Drilling fluid

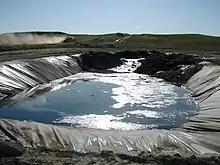
Mud pit

Drilling fluid carries the rock excavated by the drill bit up to the surface. Its ability to do so depends on cutting size, shape, and density, and speed of fluid traveling up the well (annular velocity). These considerations are analogous to the ability of a stream to carry sediment. Large sand grains in a slow-moving stream settle to the stream bed, while small sand grains in a fast-moving stream are carried along with the water. The mud viscosity and gel strength are important properties, as cuttings will settle to the bottom of the well if the viscosity is too low.